Postcanine megadontia

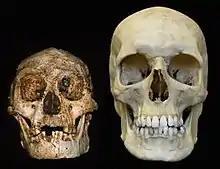
Skull of a "Homo floresiensis" next to a modern human skull

Megadontia works by increasing the ratio of minimum to maximum second moments of area or the efficiency of a shape to resist bending or malformation. This resistance is tied to whichever specific axis about which the bending is being applied. Also called mandible robusticity, this characteristic allows for much stronger mastication of food. However, calculations made using biomechanical models does not necessarily perfectly predict the efficiency of different mandibular compositions in resistance to bending forces. Shearing is also an important factor in mastication effectiveness, and resistance to shear is proportional to the cross sectional area of the teeth. In postcanine Megadontia specimens, the cross sectional area is on average much larger than modern hominids which implies greater shear stress resistance.